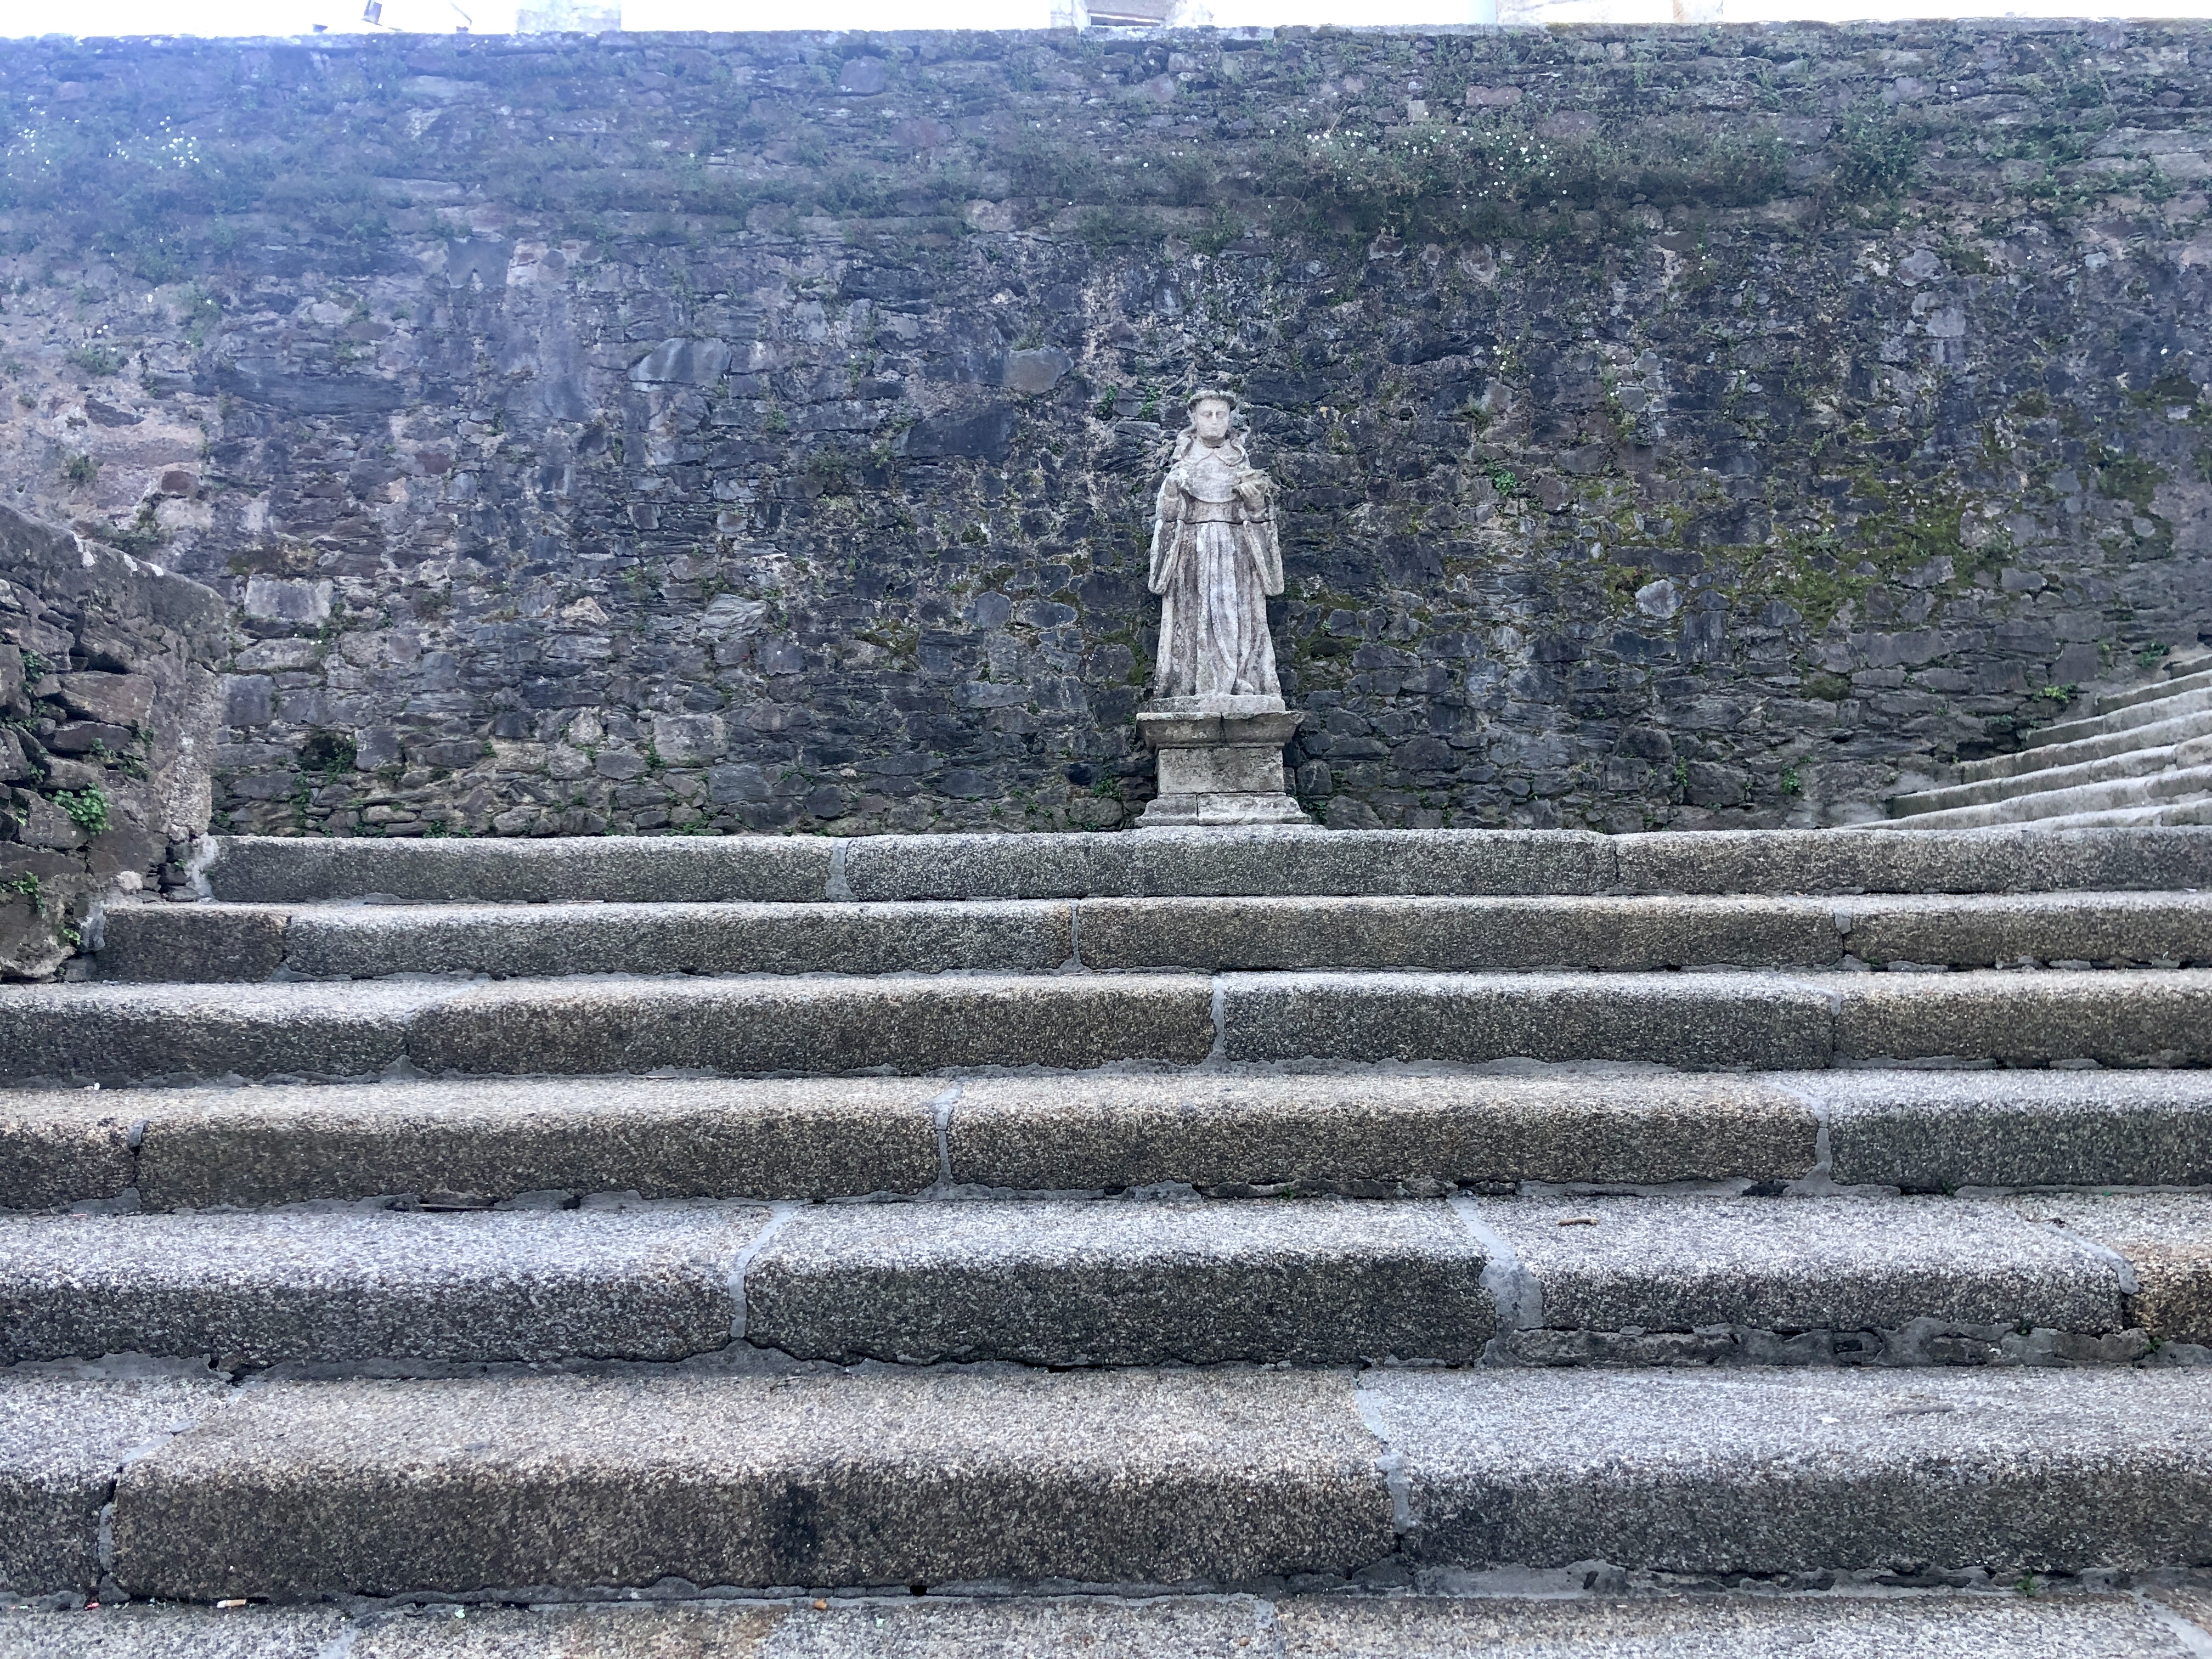
religion, god, sacred, stairs, stone carving, wall, historic site, sky, architecture, tree, carving, rock, ancient history, monument, building, sculpture, statue, plant, history, archaeological site